Private Snafu

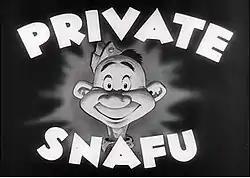
Opening card

Private Snafu is the title character of a series of black-and-white American instructional adult animated shorts, ironic and humorous in tone, that were produced between 1943 and 1945 during World War II, and voiced by Mel Blanc. The films were designed to instruct service personnel about security, proper sanitation habits, booby traps and other military subjects, and to improve troop morale. Primarily, they demonstrate the negative consequences of doing things wrong.